Jo Malone

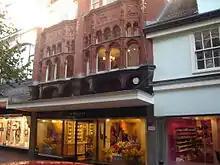
Jo Malone shop in Norwich

Joanne Lesley Malone CBE (born 5 November 1963) is a British perfumer and founder of the companies Jo Malone London, Jo Loves and Jo Vodka. Malone founded Jo Malone London in 1990 and later sold the company in 1999 to its current parent company Estee Lauder Companies. In 2011, Malone founded Jo Loves.